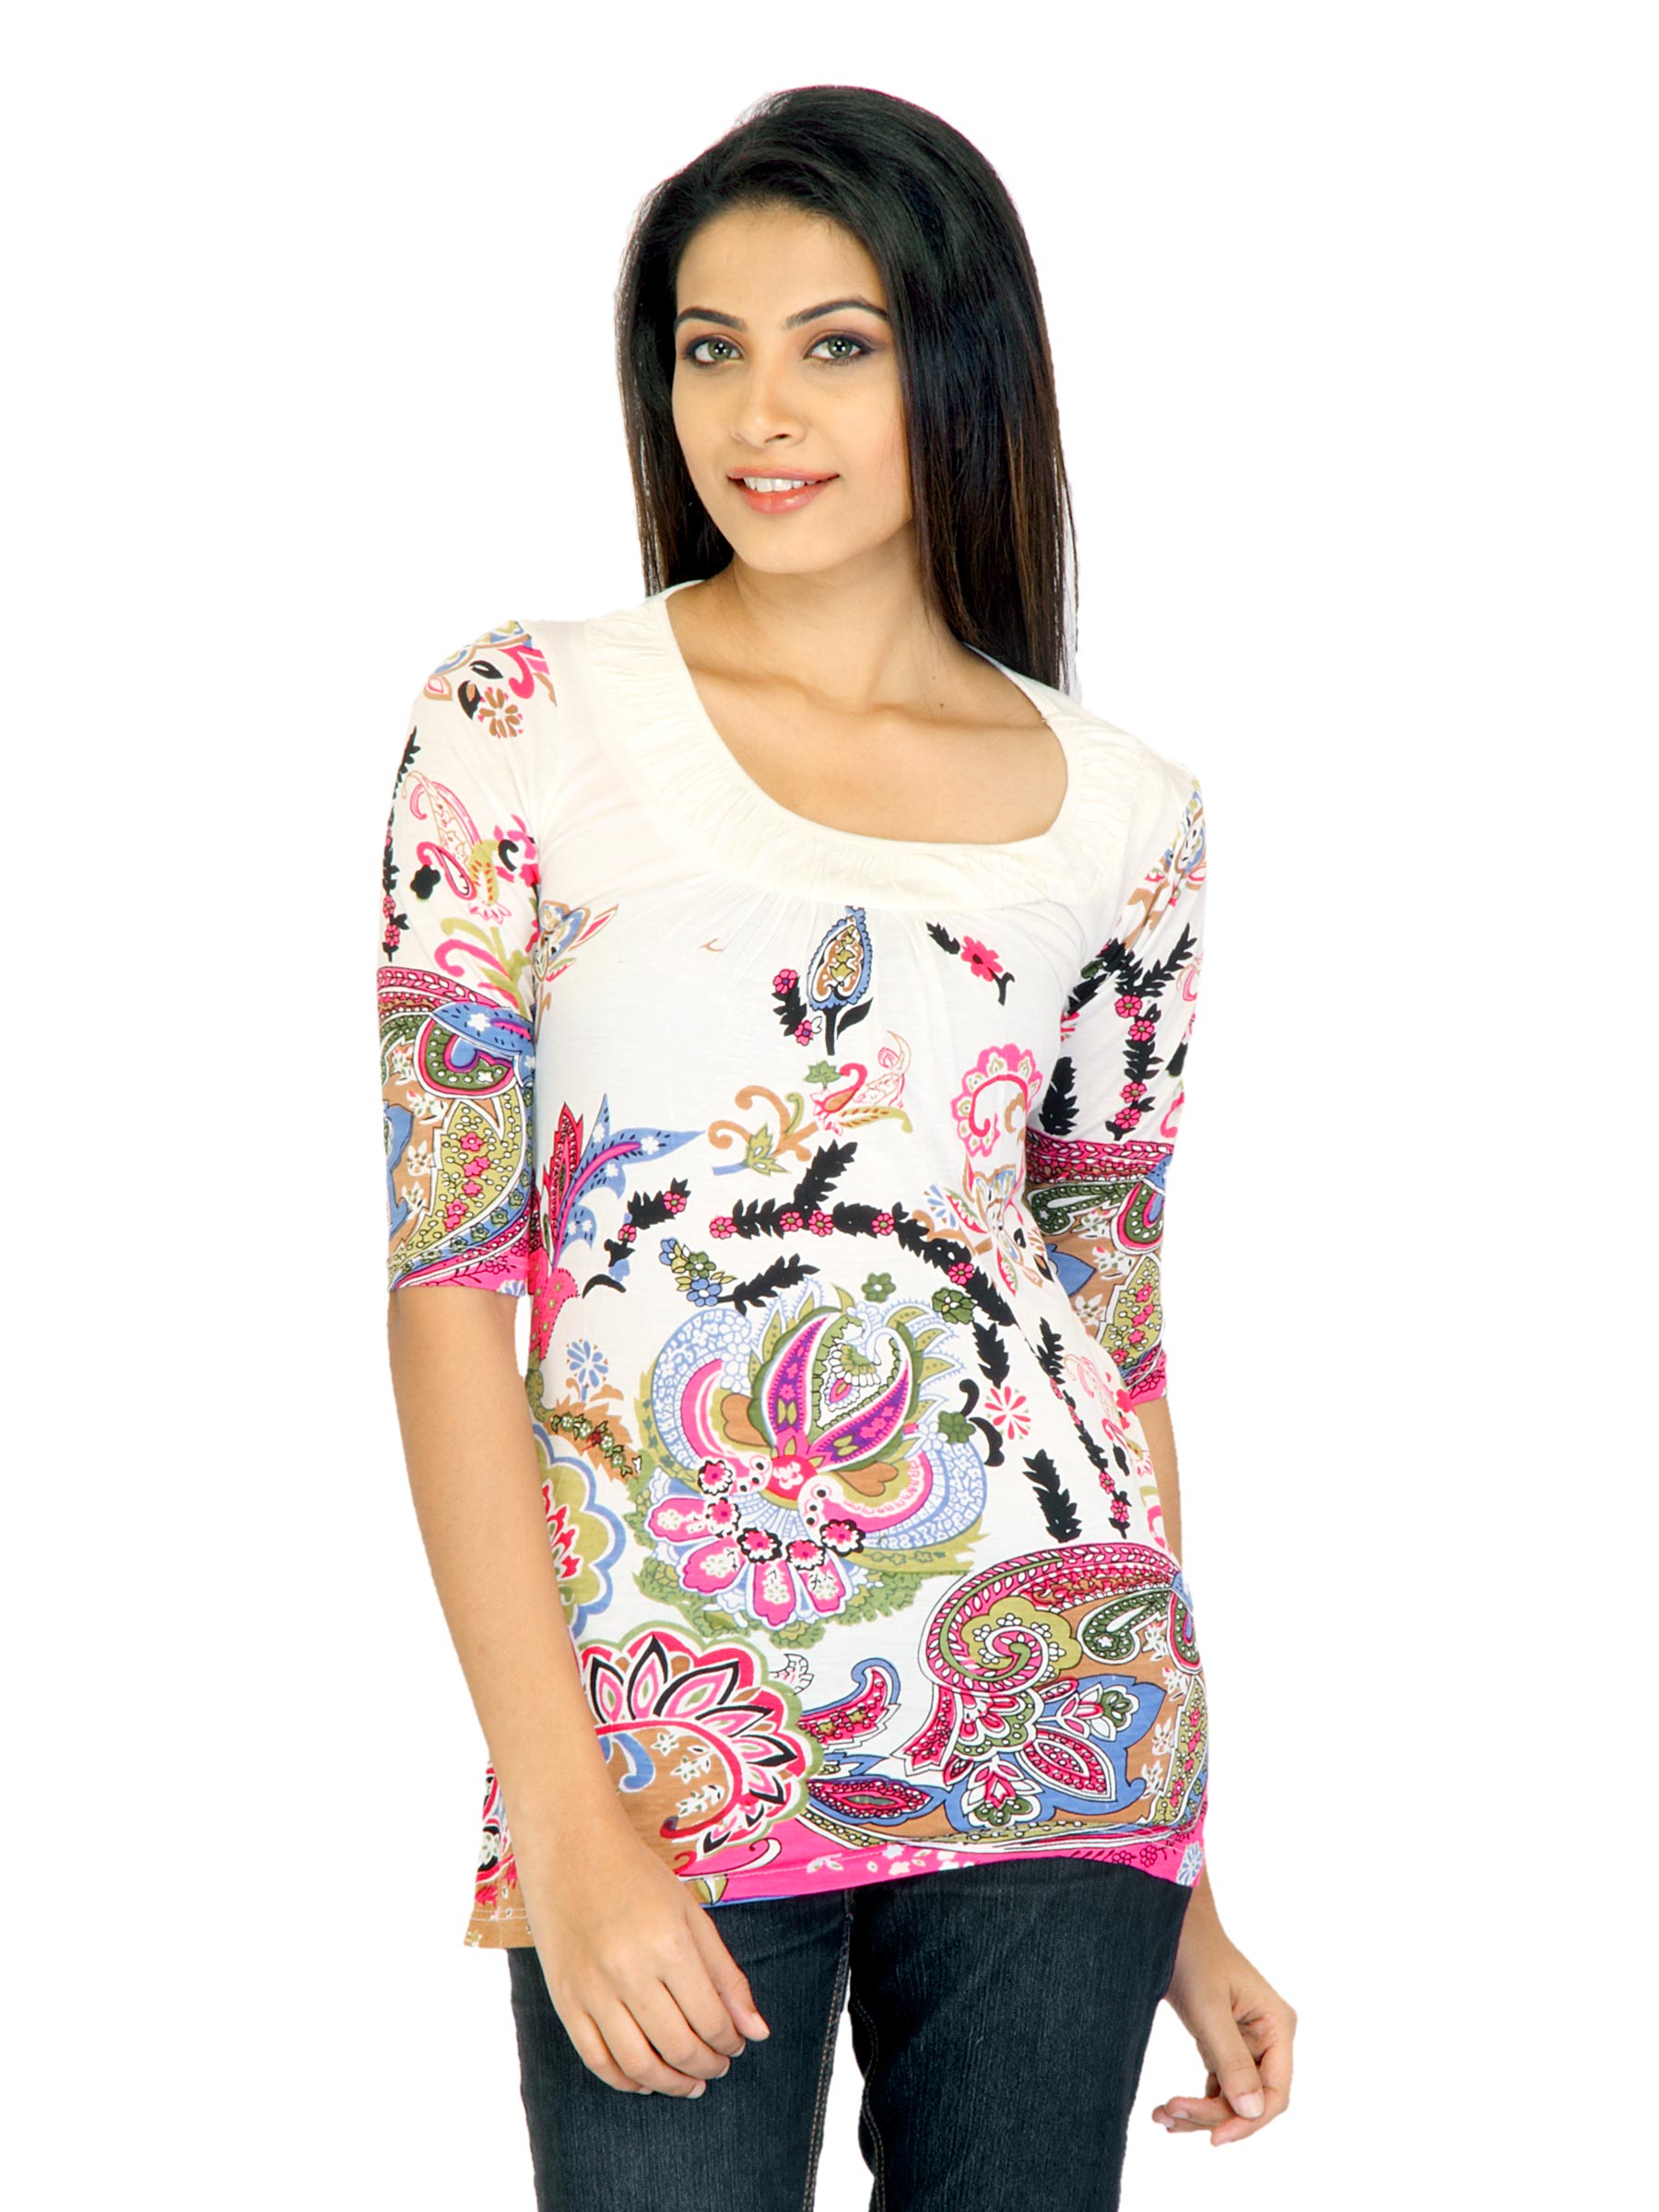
Jealous 21 Women Printed Cream Tops
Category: Apparel / Topwear / Tops
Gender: Women
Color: Cream
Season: Fall 2011
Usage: Casual